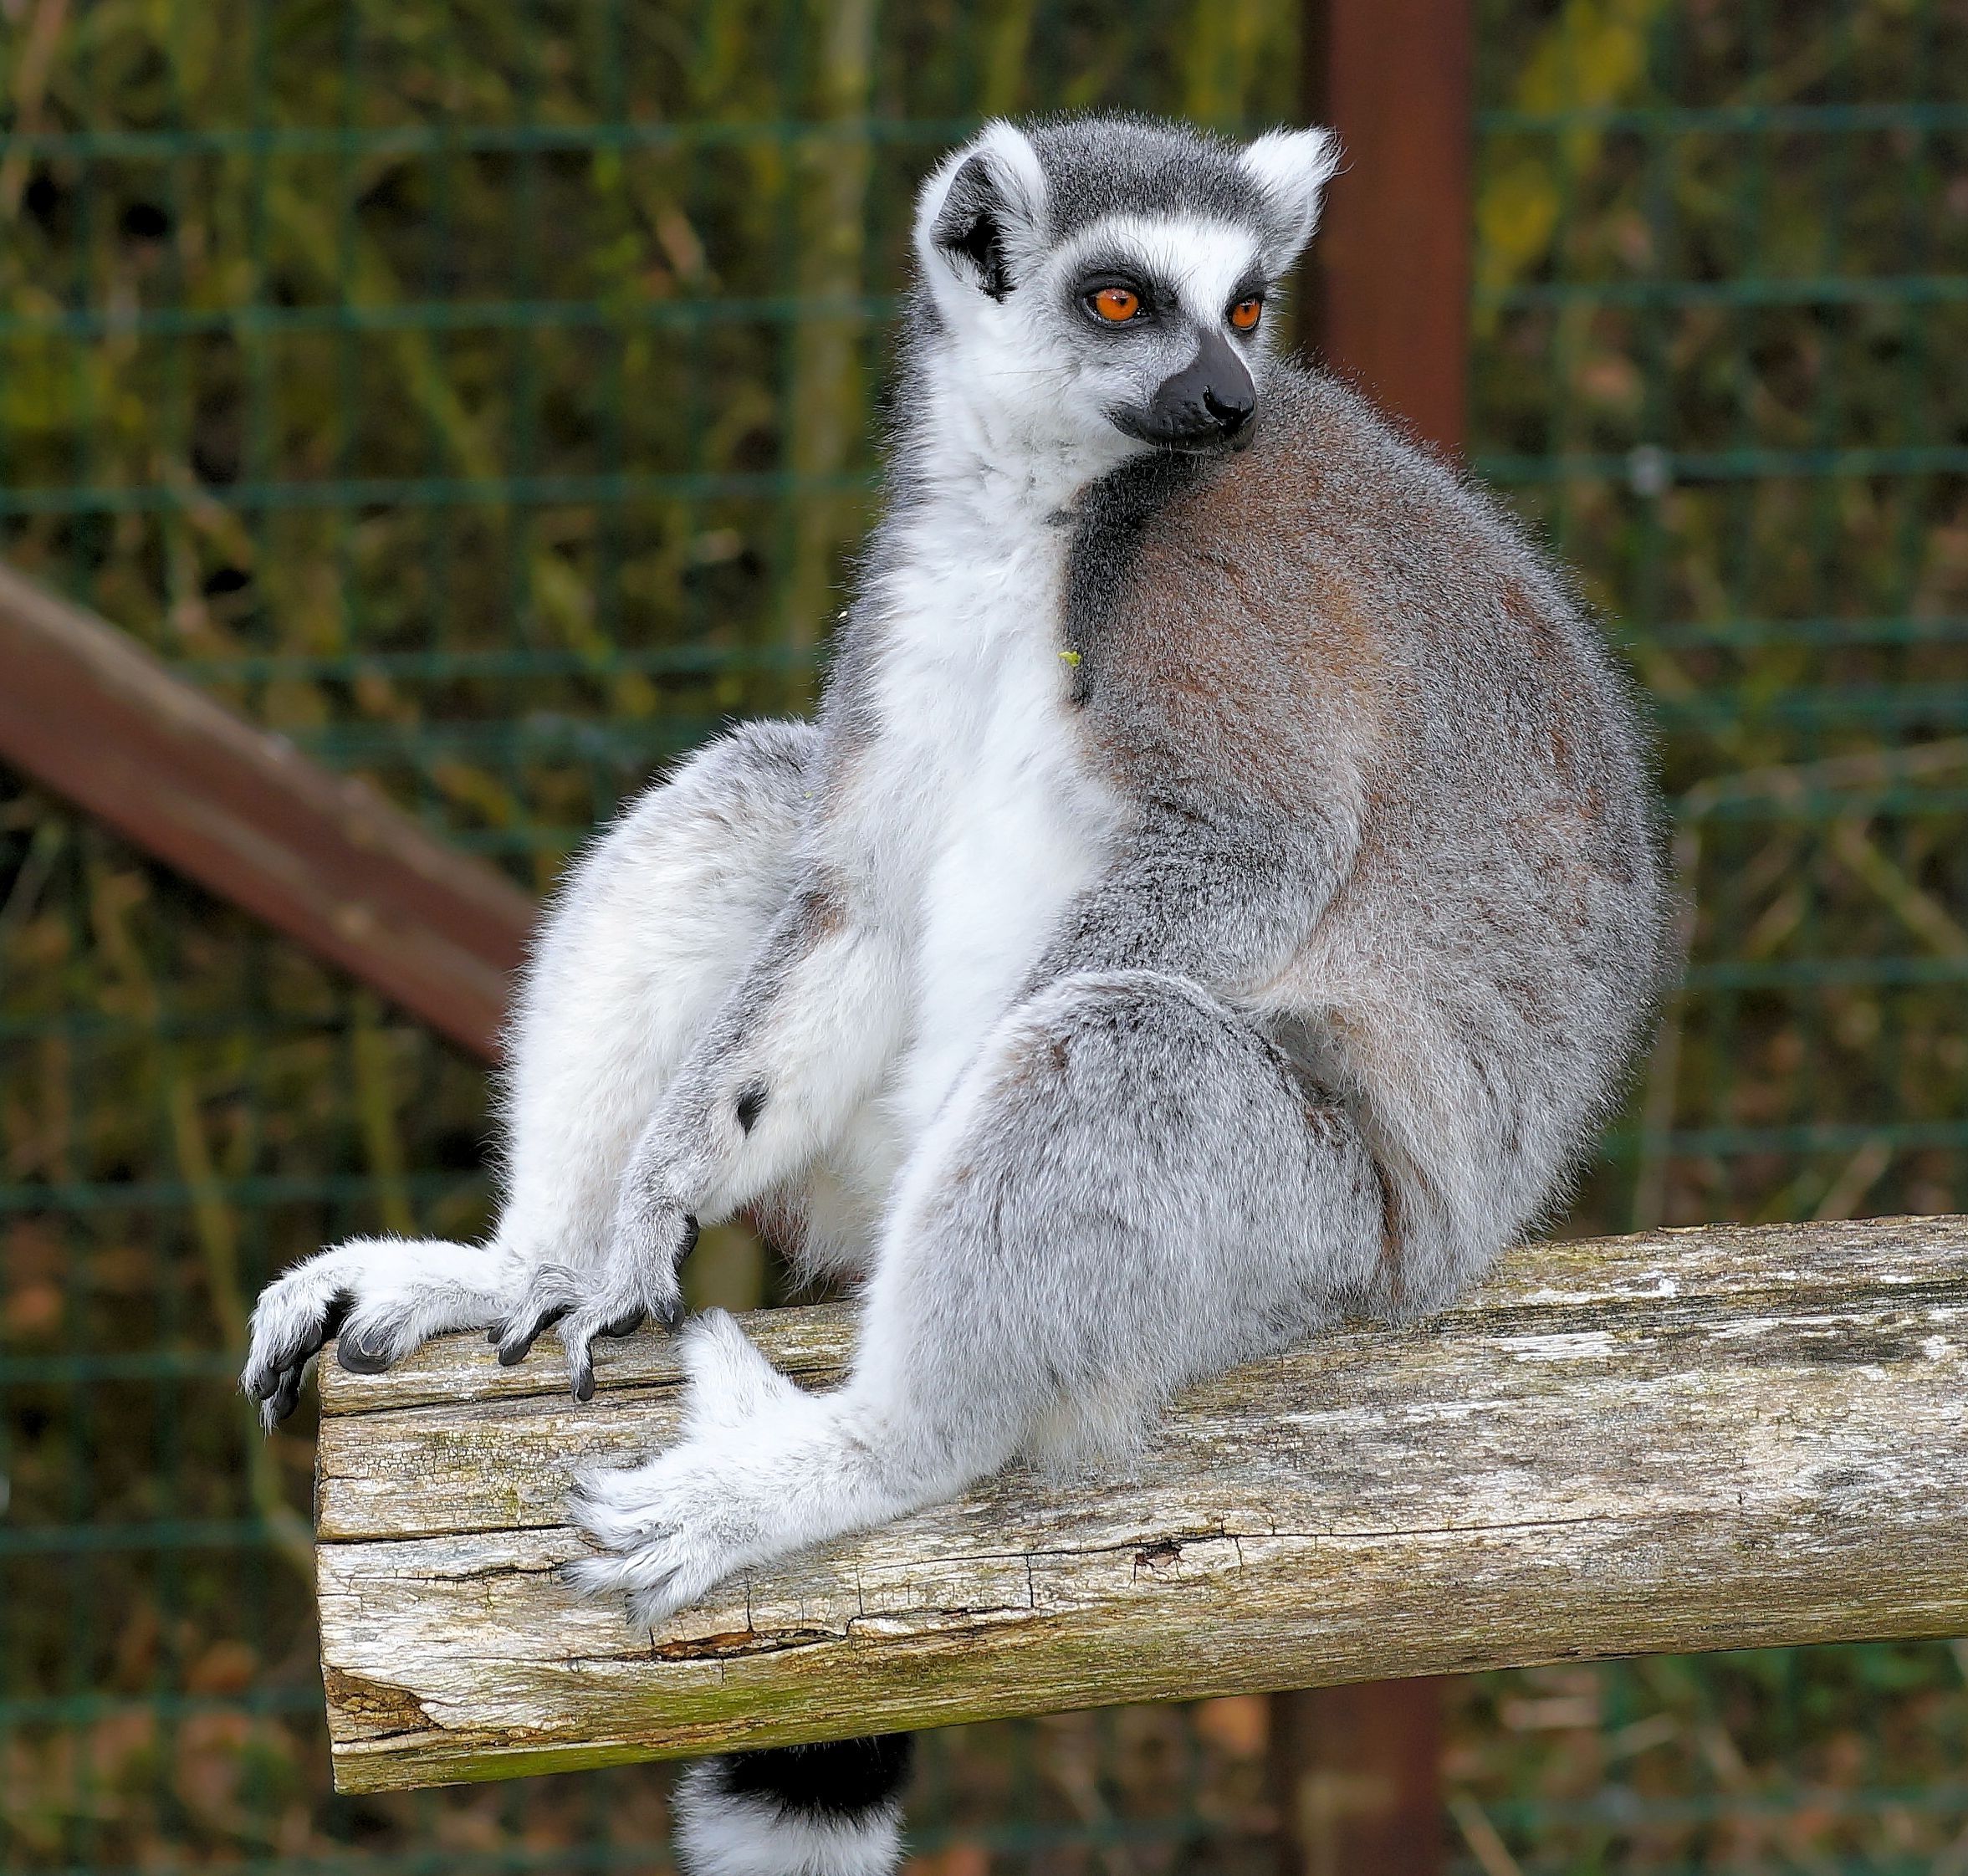
nature, black and white, seat, animal, cute, wildlife, zoo, mammal, monkey, fauna, primate, striped, sit, lemur catta, face, eyes, tail, a, madagascar, vertebrate, cheeky, lemur, ringed, ring tailed lemur, species of primate, prosimians